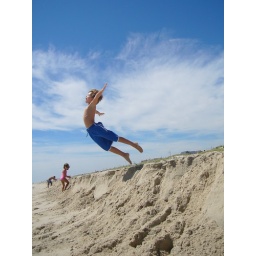
Jumping off the sand at the beach in Seaside Park NJ